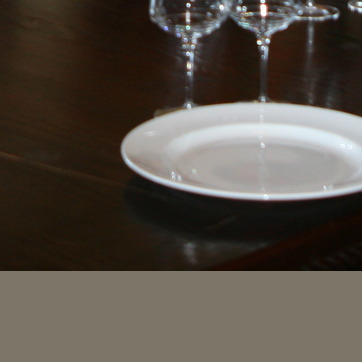
Material: ceramic